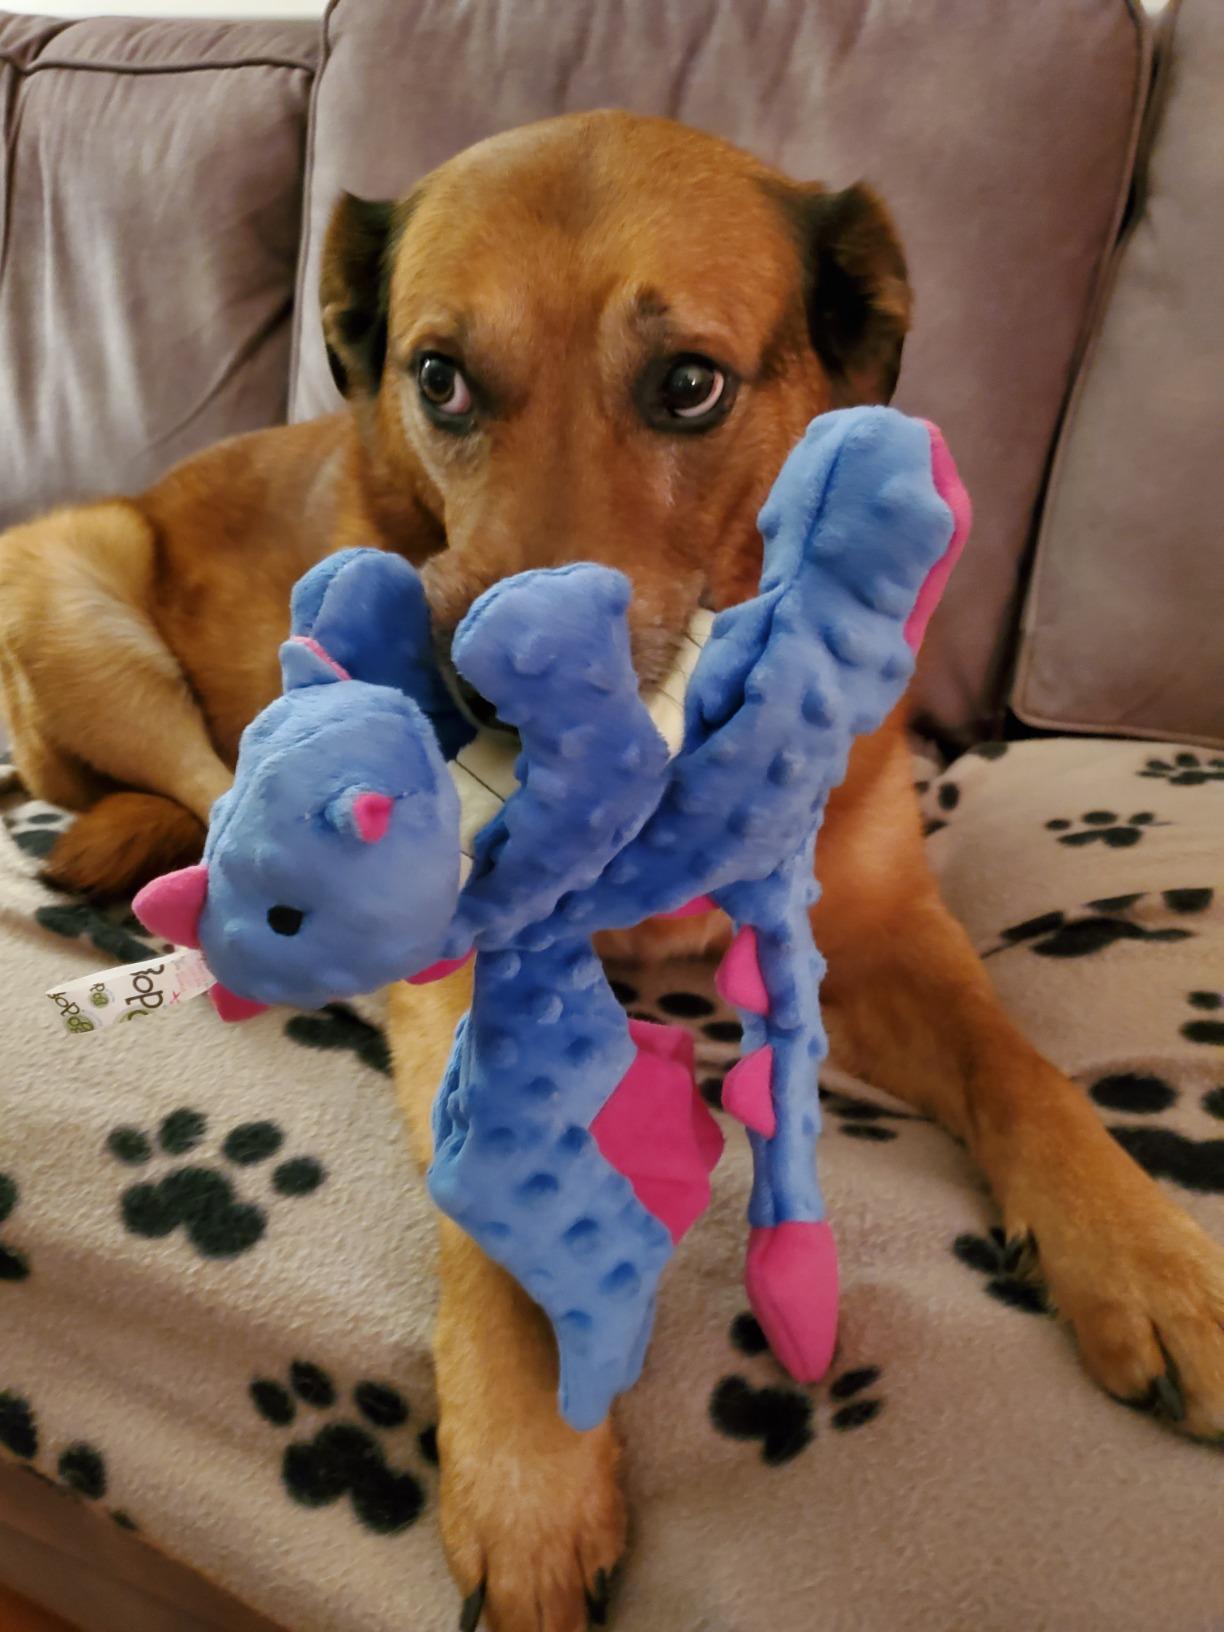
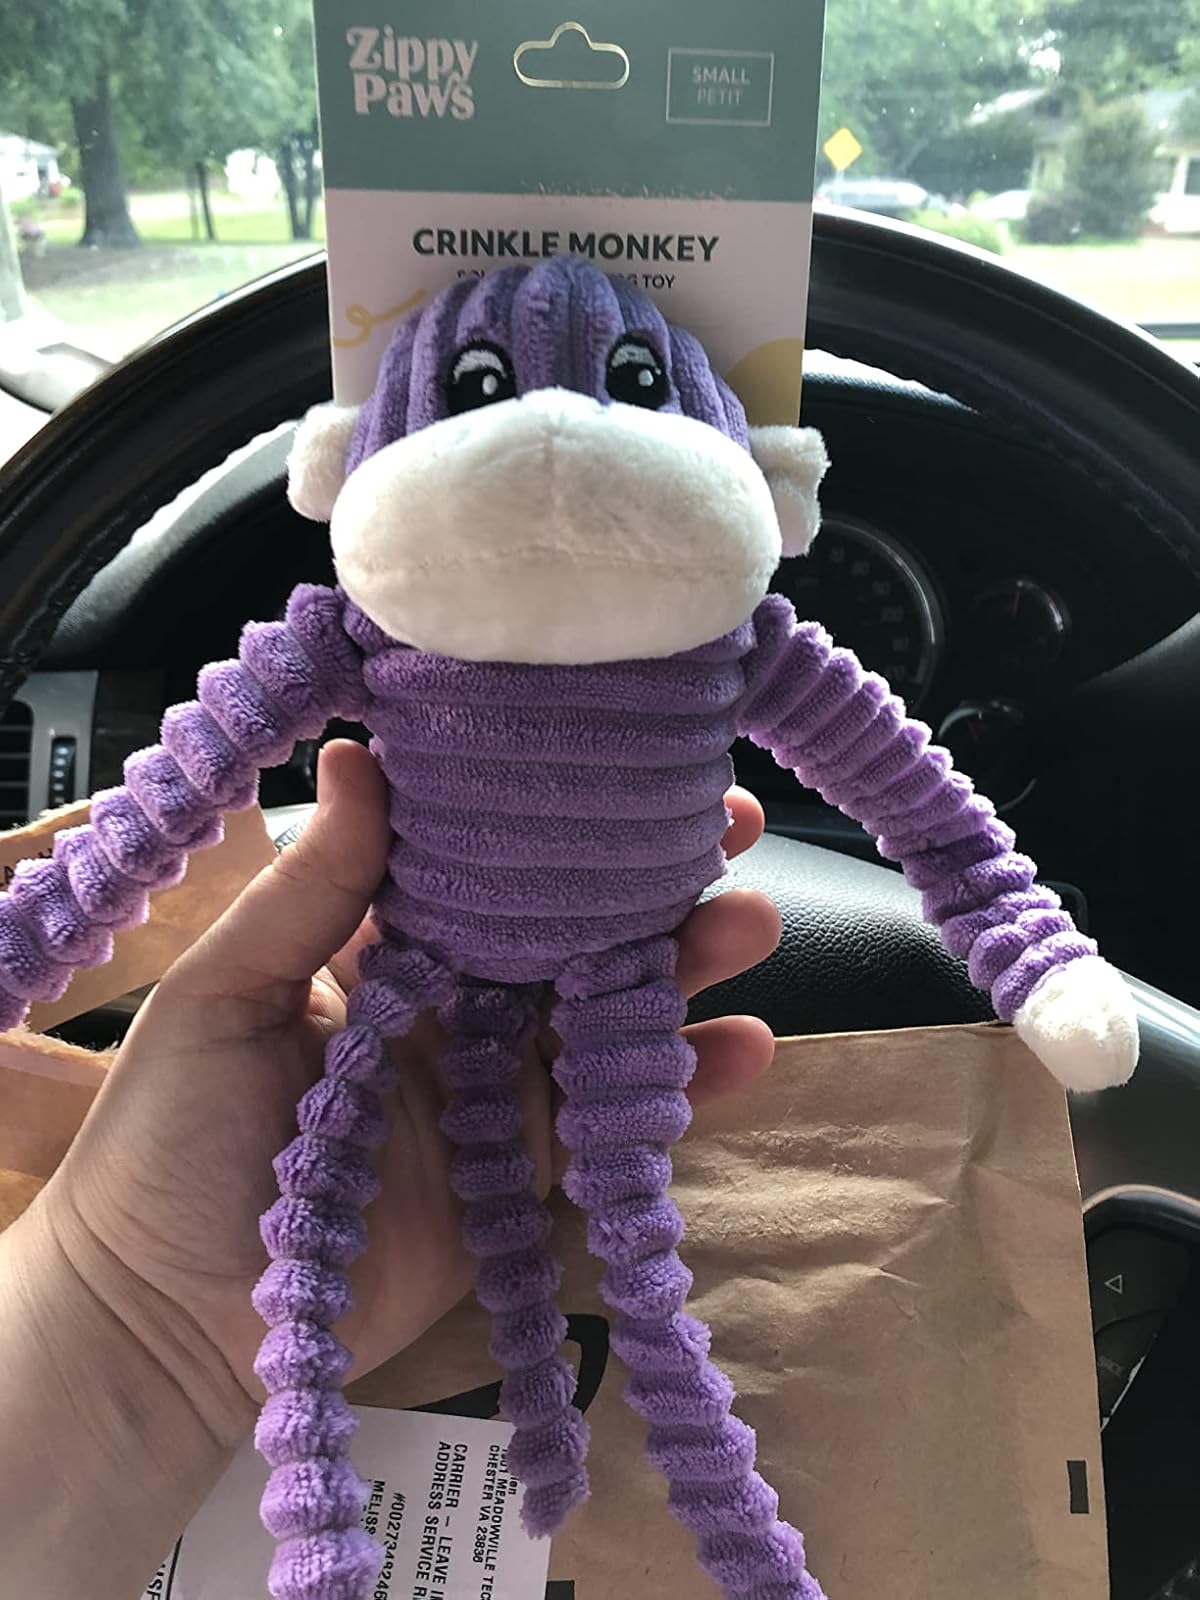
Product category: items_toy
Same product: no